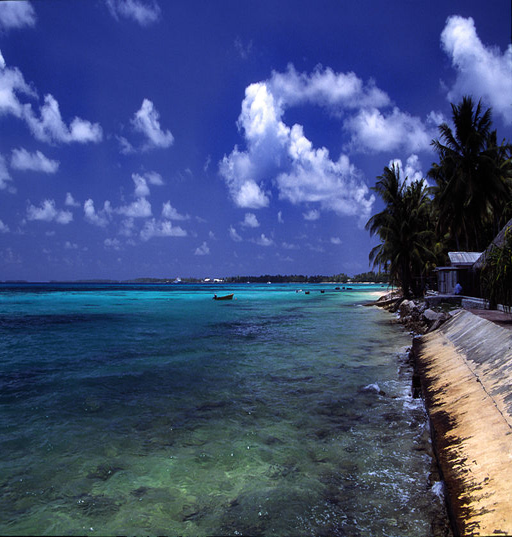
a beach on a sunny day .